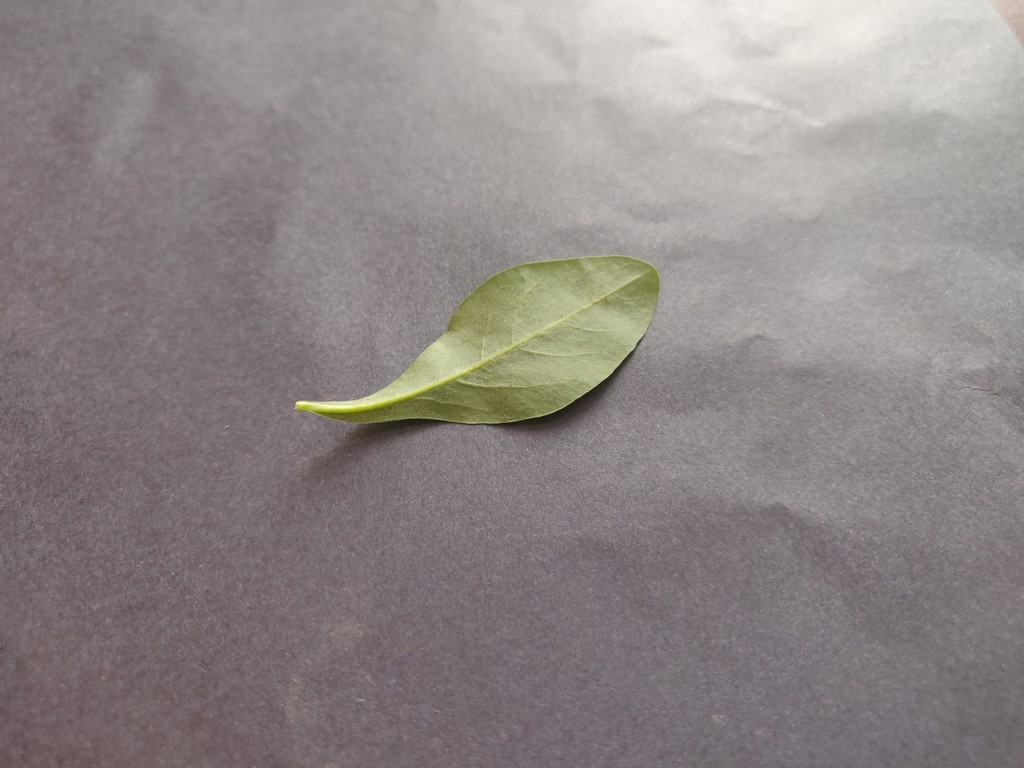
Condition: Healthy
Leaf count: single
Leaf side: back